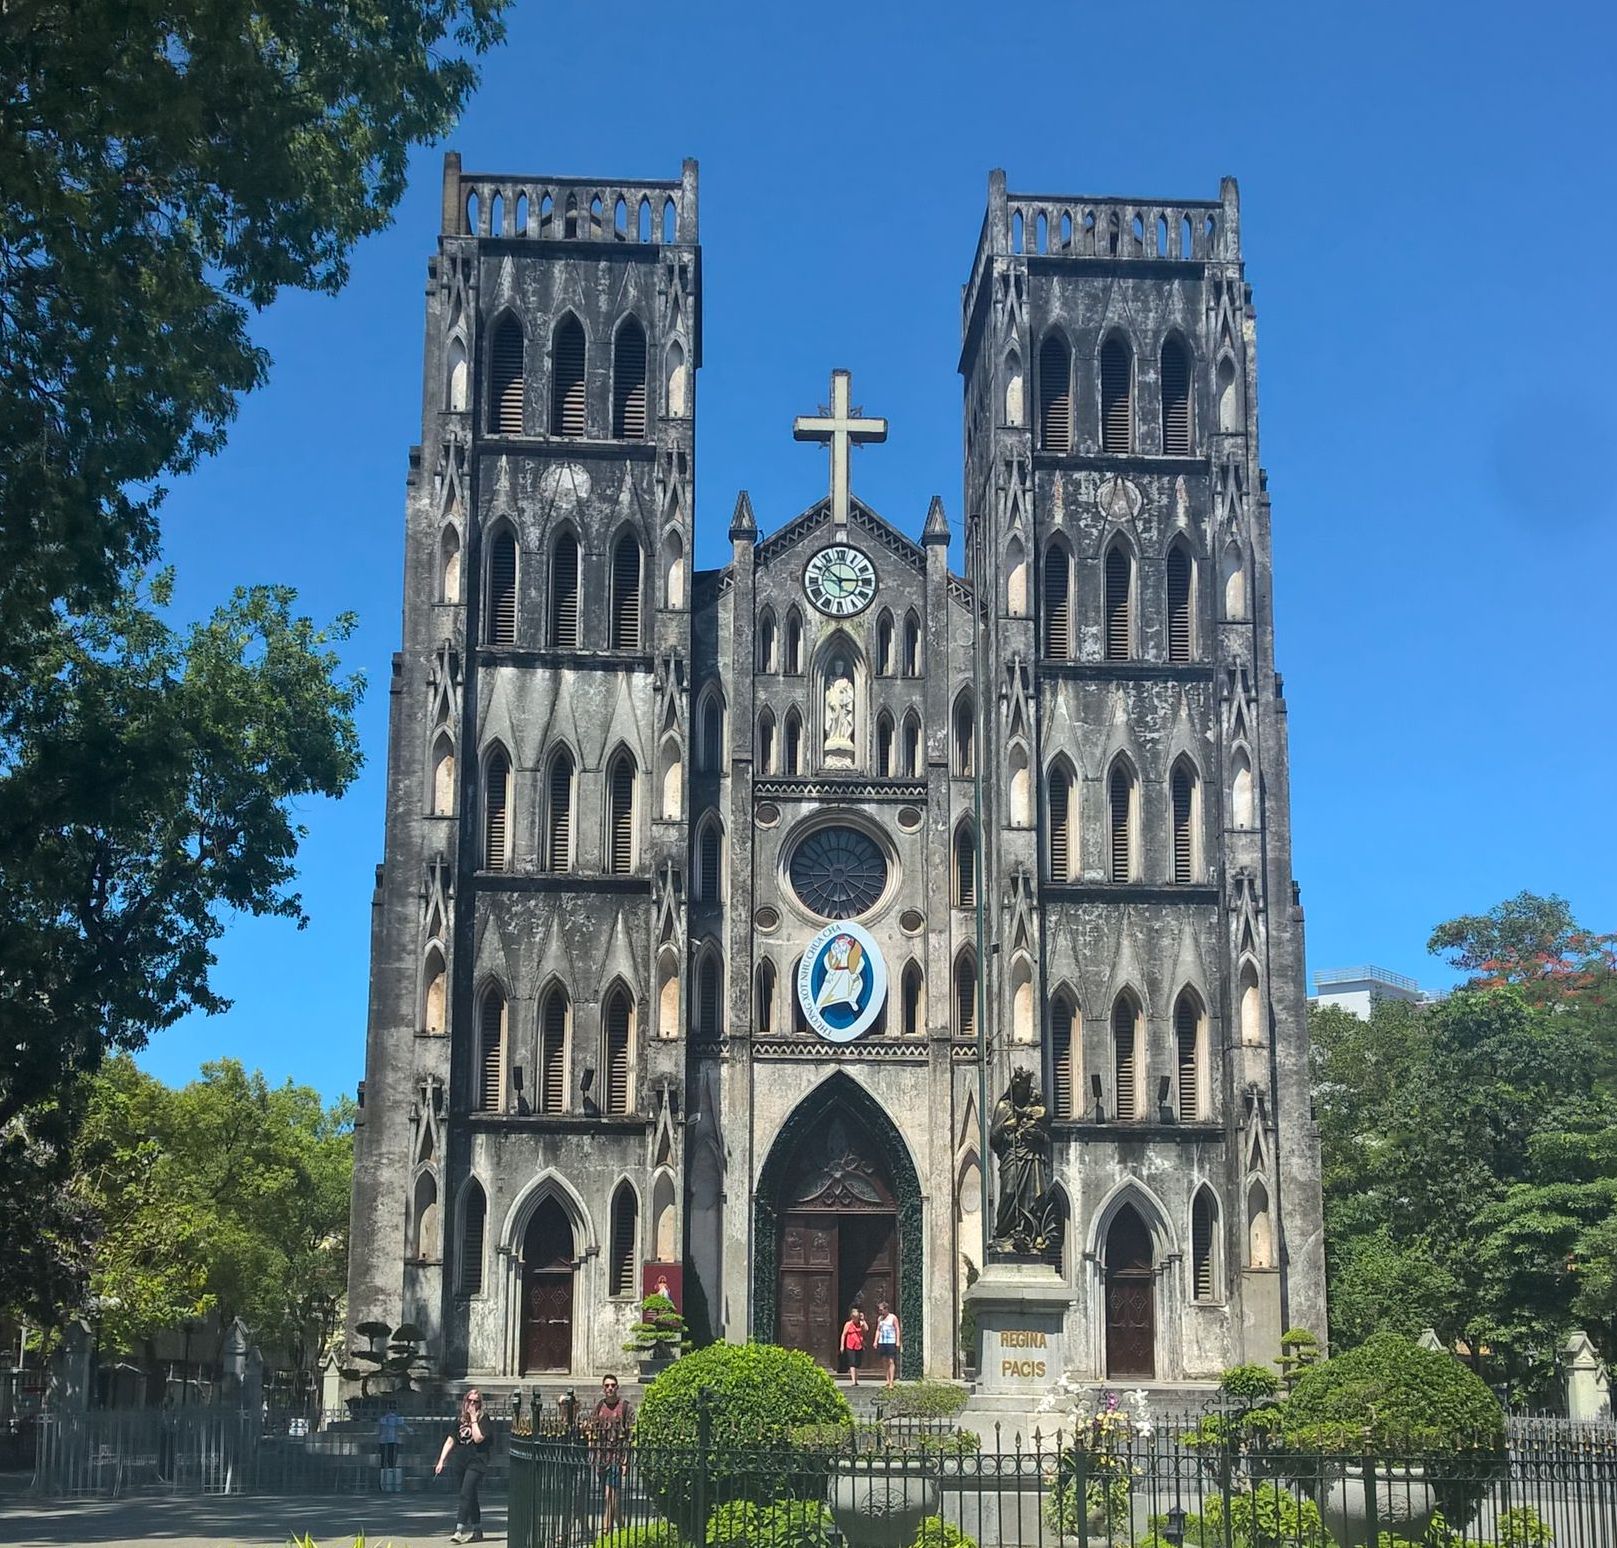
user: text: Bầu trời trong ảnh có màu gì?
assistant: text: Xanh dương

user: text: Mặt tiền nhà thờ có bao nhiêu cánh cửa ra vào chính có vòm?
assistant: text: Ba

user: text: Tên của nhà thờ nổi tiếng này là gì?
assistant: text: Nhà thờ Lớn Hà Nội

user: text: Dòng chữ "REGINA PACIS" trên bệ tượng ở mặt tiền nhà thờ có ý nghĩa gì?
assistant: text: Nữ Vương Hòa Bình

user: text: Nhà thờ này được xây dựng theo phong cách kiến trúc nào và tọa lạc ở thành phố nào của Việt Nam?
assistant: text: Kiến trúc Gothic phục hưng, Hà Nội